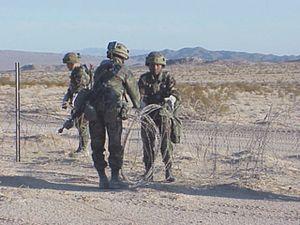
Le fil de fer barbelé, appelé aussi ronce artificielle ou barbelé, est une forme de fil de fer fabriqué de sorte à être piquant avec des pointes ou des angles parfois coupants disposés à intervalle régulier. Une personne ou un animal essayant de franchir ou de passer à travers du fil de fer barbelé aura de forts risques de se blesser.